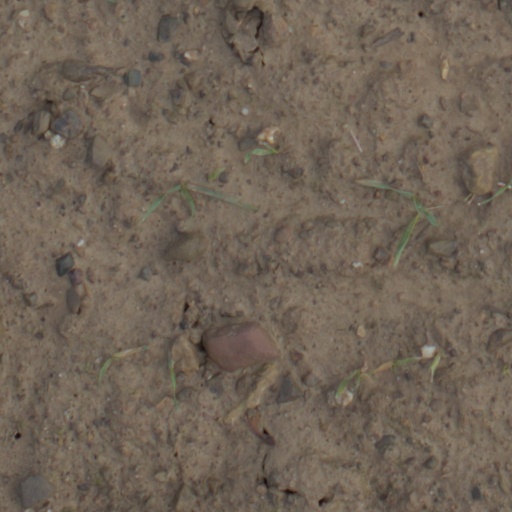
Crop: wheat